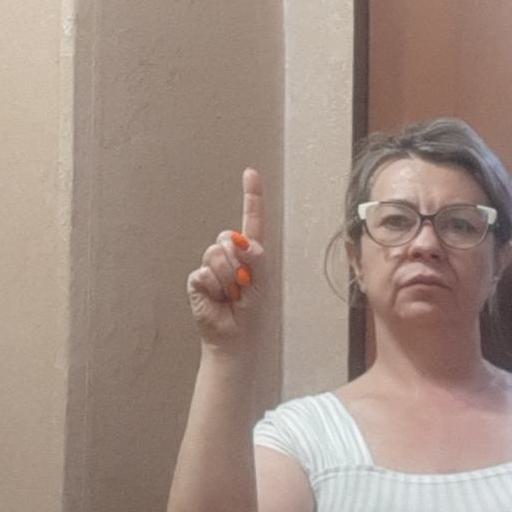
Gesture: one